Harley D. Nygren

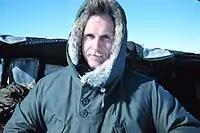
Nygren's photograph of himself while working with a U.S. Coast and Geodetic Survey field party on the Alaska North Slope in the winter of 1950.

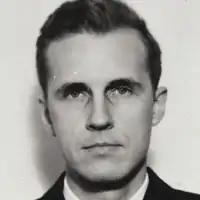
Nygren as a junior officer aboard the U.S. Coast and Geodetic Survey ocean survey ship USC&GS "Pathfinder" (OSS 30) in 1953.

Leaving the Naval Reserve, Nygren began his career in the United States Coast and Geodetic Survey in September 1947 as a civilian deck officer. He received training as an astronomic observer in 1948, and that year was commissioned as an ensign in the United States Coast and Geodetic Survey Corps. In early 1948 he was assigned to the ocean survey ship USC&GS "Explorer" (OSS 28) and spent six months on surveying activity in the Aleutian Islands, including significant time ashore on Kiska and on Rat Island. In 1949, he was assigned to the Coast and Geodetic Survey's Arctic Field Party, and spent February or March to September of each year from 1949 to 1951 operating in the Territory of Alaska surveying the Alaska North Slope. Surveying the coastline and the offshore area from Point Lay to Barter Island, the field party made the first accurate survey of the North Slope area. As a lieutenant (junior grade), Nygren used this newfound knowledge to serve as a maritime pilot for a convoy of United States Navy tank landing ships (LSTs) as it voyaged along the Alaska North Slope.